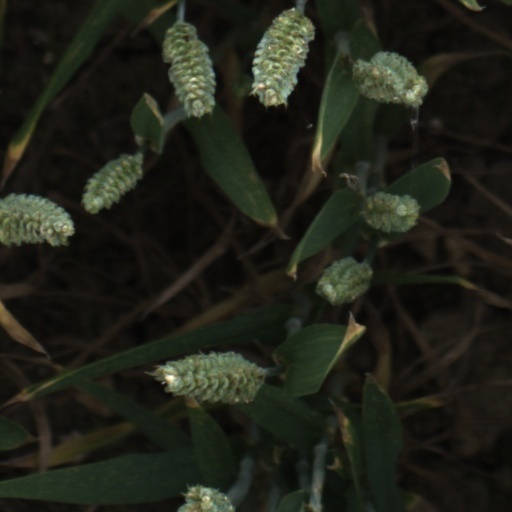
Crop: wheat